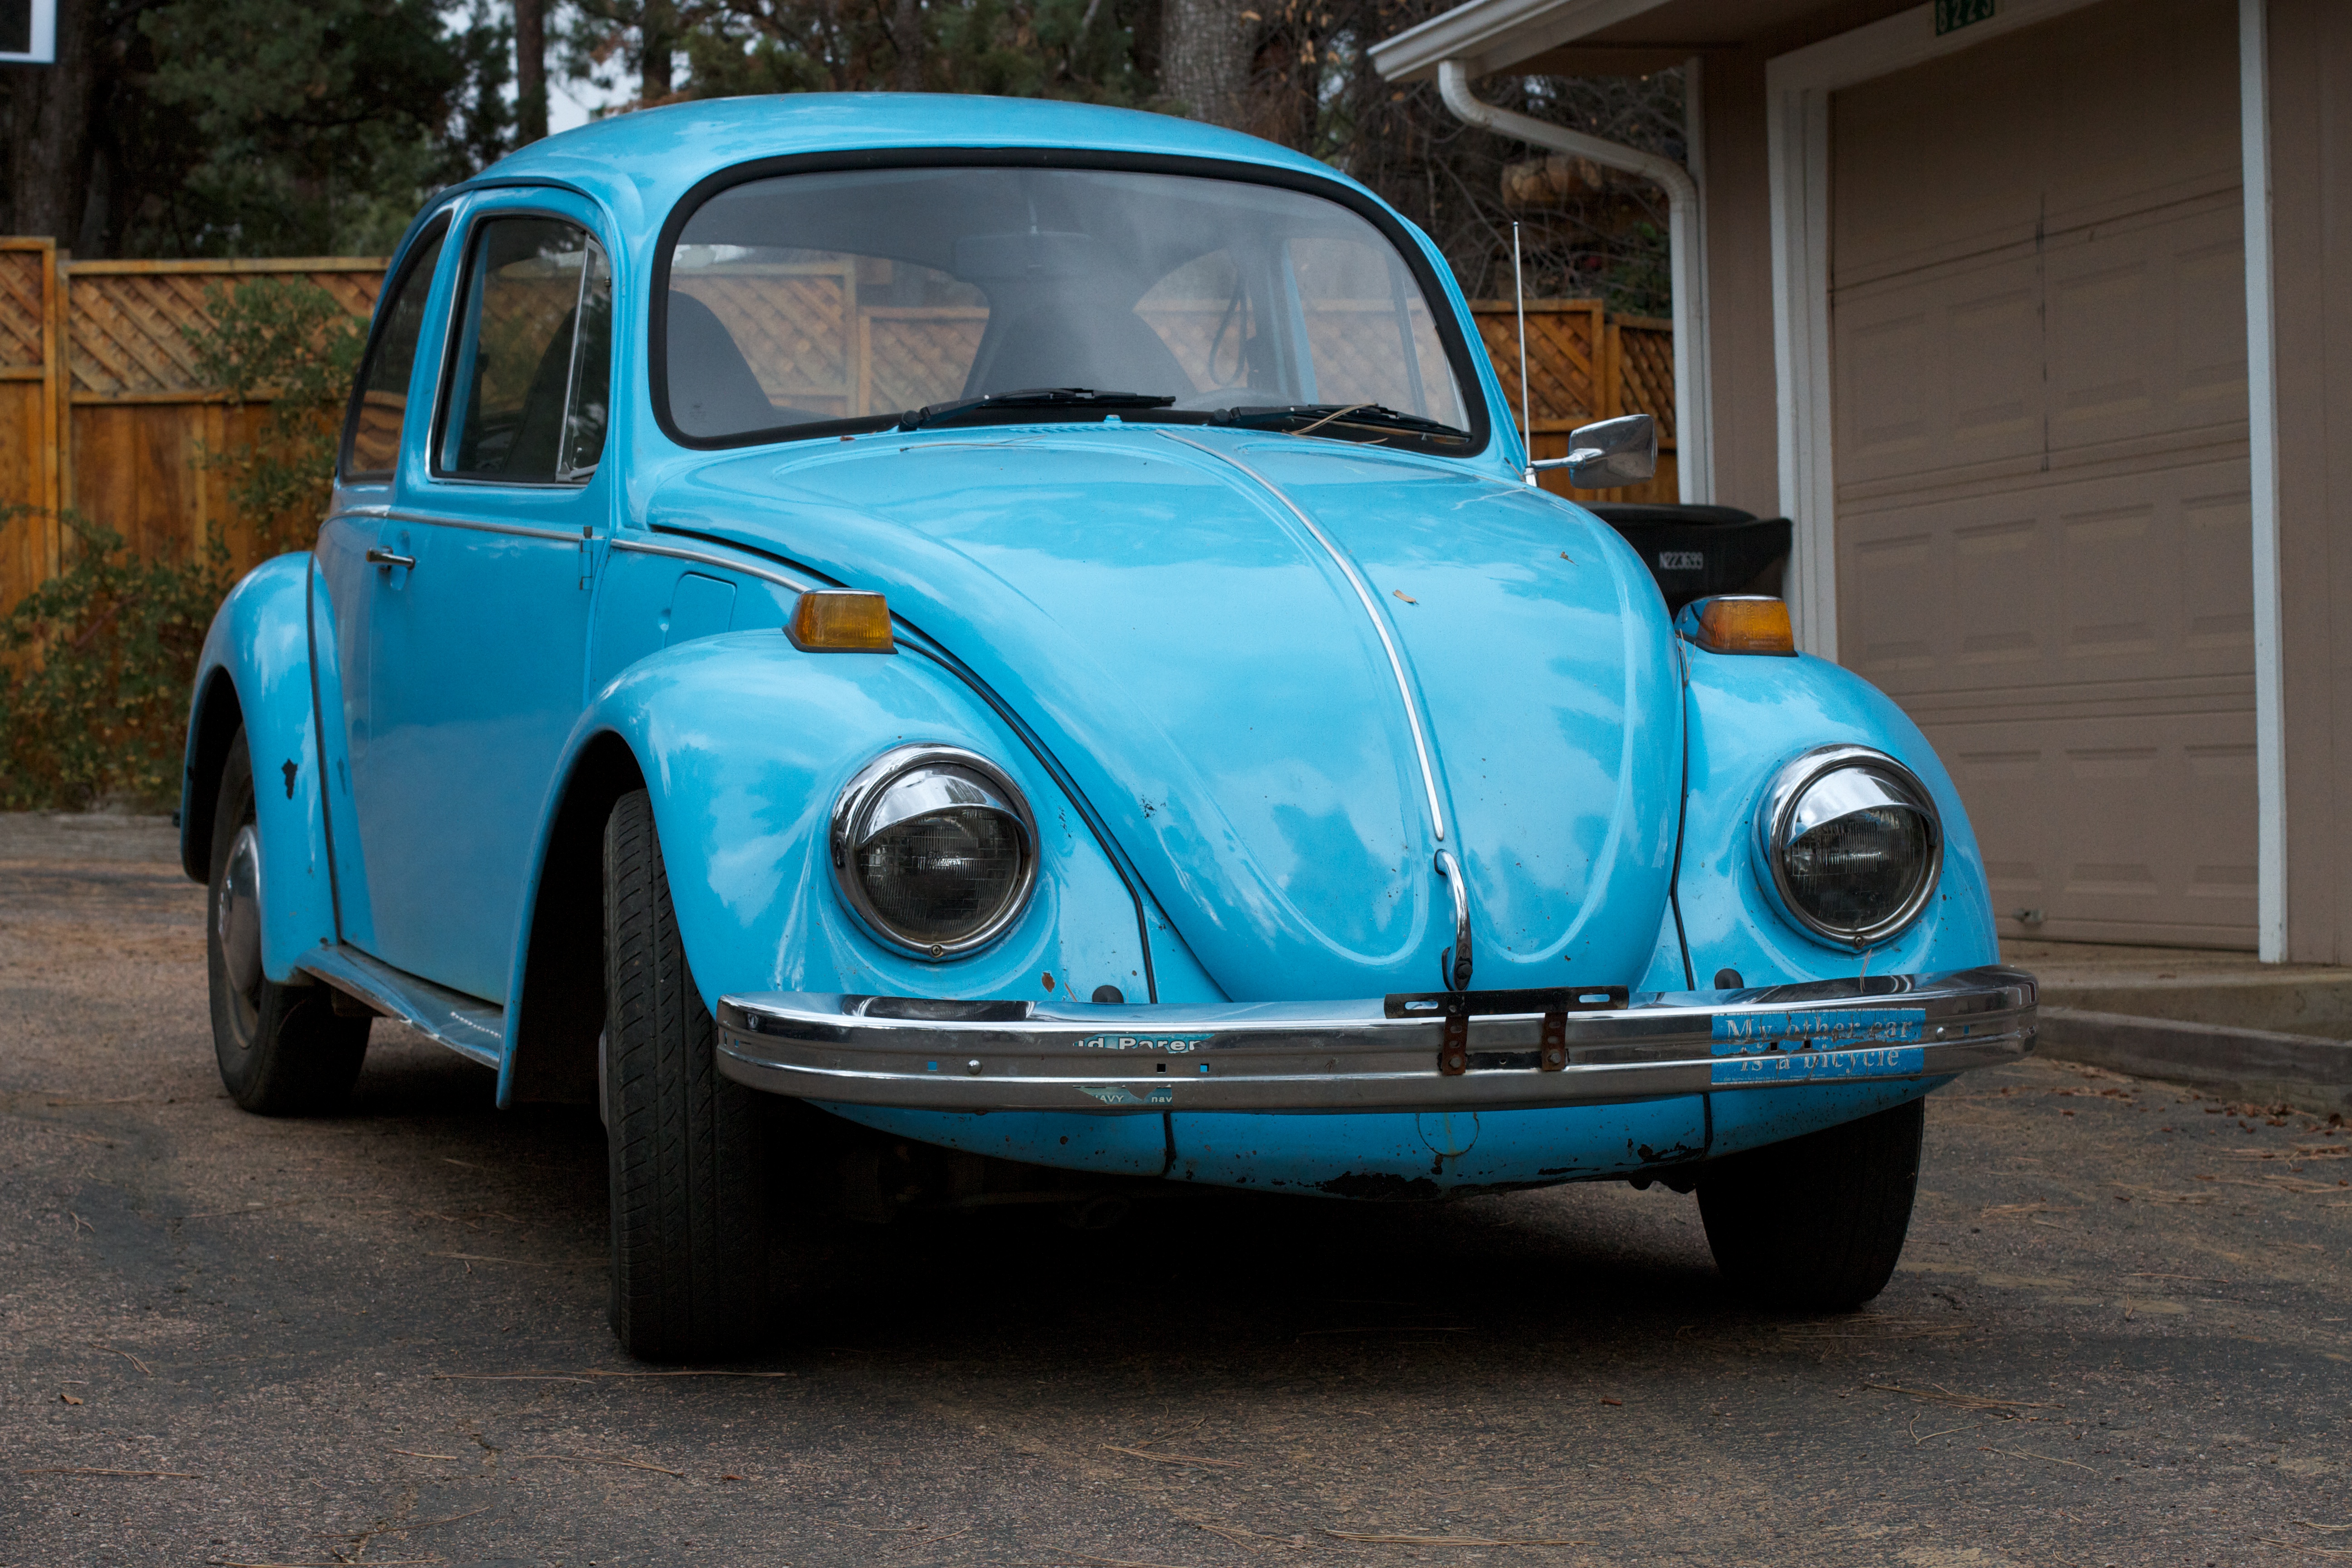
car, wheel, vw, volkswagen, vehicle, motor vehicle, beetle, antique car, city car, land vehicle, volkswagen beetle, automobile make, automotive exterior, compact car, automotive design, subcompact car, volkswagen type 14a